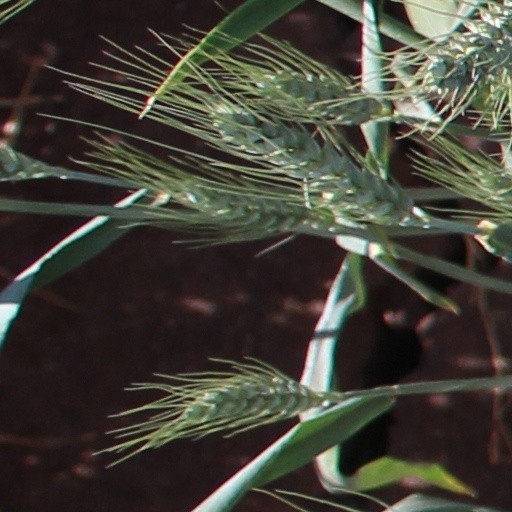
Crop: wheat